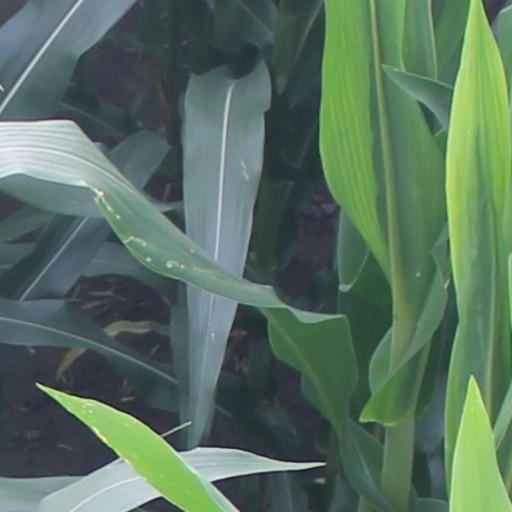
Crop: maize; corn